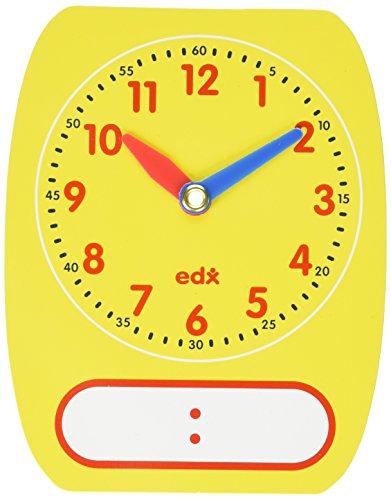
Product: Didax Educational Resources Write-On Wipe-Off Clocks (5)
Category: Toys & Games | Learning & Education | Counting & Math Toys
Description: Set of five clocks.
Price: $11.37
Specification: ProductDimensions:10x6x0.5inches|ShippingWeight:4ounces(Viewshippingratesandpolicies)|Itemmodelnumber:2-510|ASIN:B0058DJS8O